Shepperton branch line

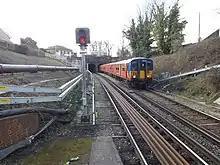
A Class 455 unit emerging from Fulwell Tunnel and entering Fulwell station

The Shepperton branch line is a railway line in Surrey and Greater London, England. It runs for from its terminus at Shepperton station to an at-grade triangular junction with the Kingston loop line around down the line from London Waterloo. The maximum speed permitted on the branch is . The line is electrified using the 750 V DC third-rail system and, with the exception of Shepperton station, the line is double tracked throughout. Signalling is controlled by Basingstoke rail operating centre and track circuit block is in operation. There is one level crossing on the line, immediately to the west of Hampton station, and a tunnel, immediately to the west of Fulwell station. The artificial Longford River passes over the line in an aqueduct at Hampton Hill.